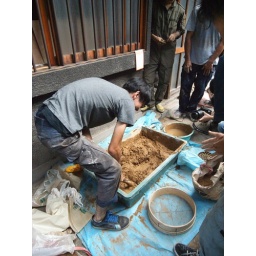
mixing clay and sand for covering a wall in machiya